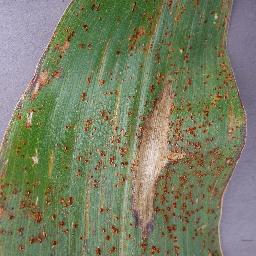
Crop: corn
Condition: (maize)_northern_blight